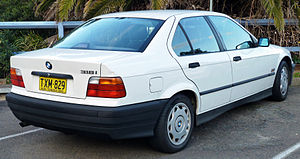
BMW E36 / Karrosserivarianter
BMW E36 var den tredje generation af bilfabrikanten BMWs 3-serie. Bilen kom på markedet i december 1990 som efterfølger for E30 og blev som sedan bygget frem til april 1998. Med teknikken fra E36 blev også BMW-modellerne Compact og Z3 bygget.